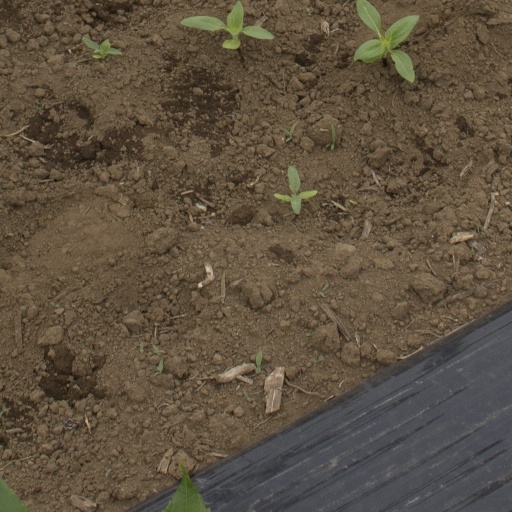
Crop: Jerusalem artichoke